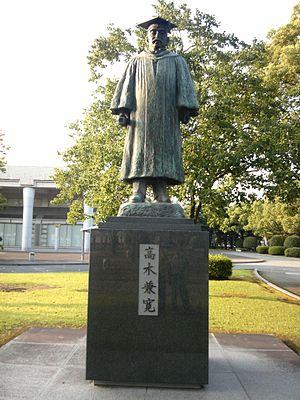
Le baron Takaki Kanehiro est un médecin naval japonais qui a beaucoup travaillé sur la maladie du béribéri.